Question: Please indicate a possible affordance area of the boxing_punching_bag that can be used for punching
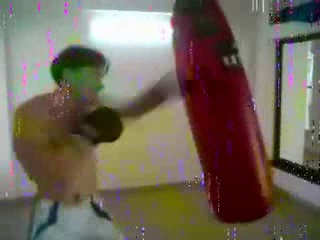
Answer: [168.5, 4, 269.5, 218]